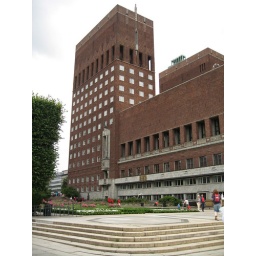
looks like clock towers in China, but in different colors, we often use grey surface